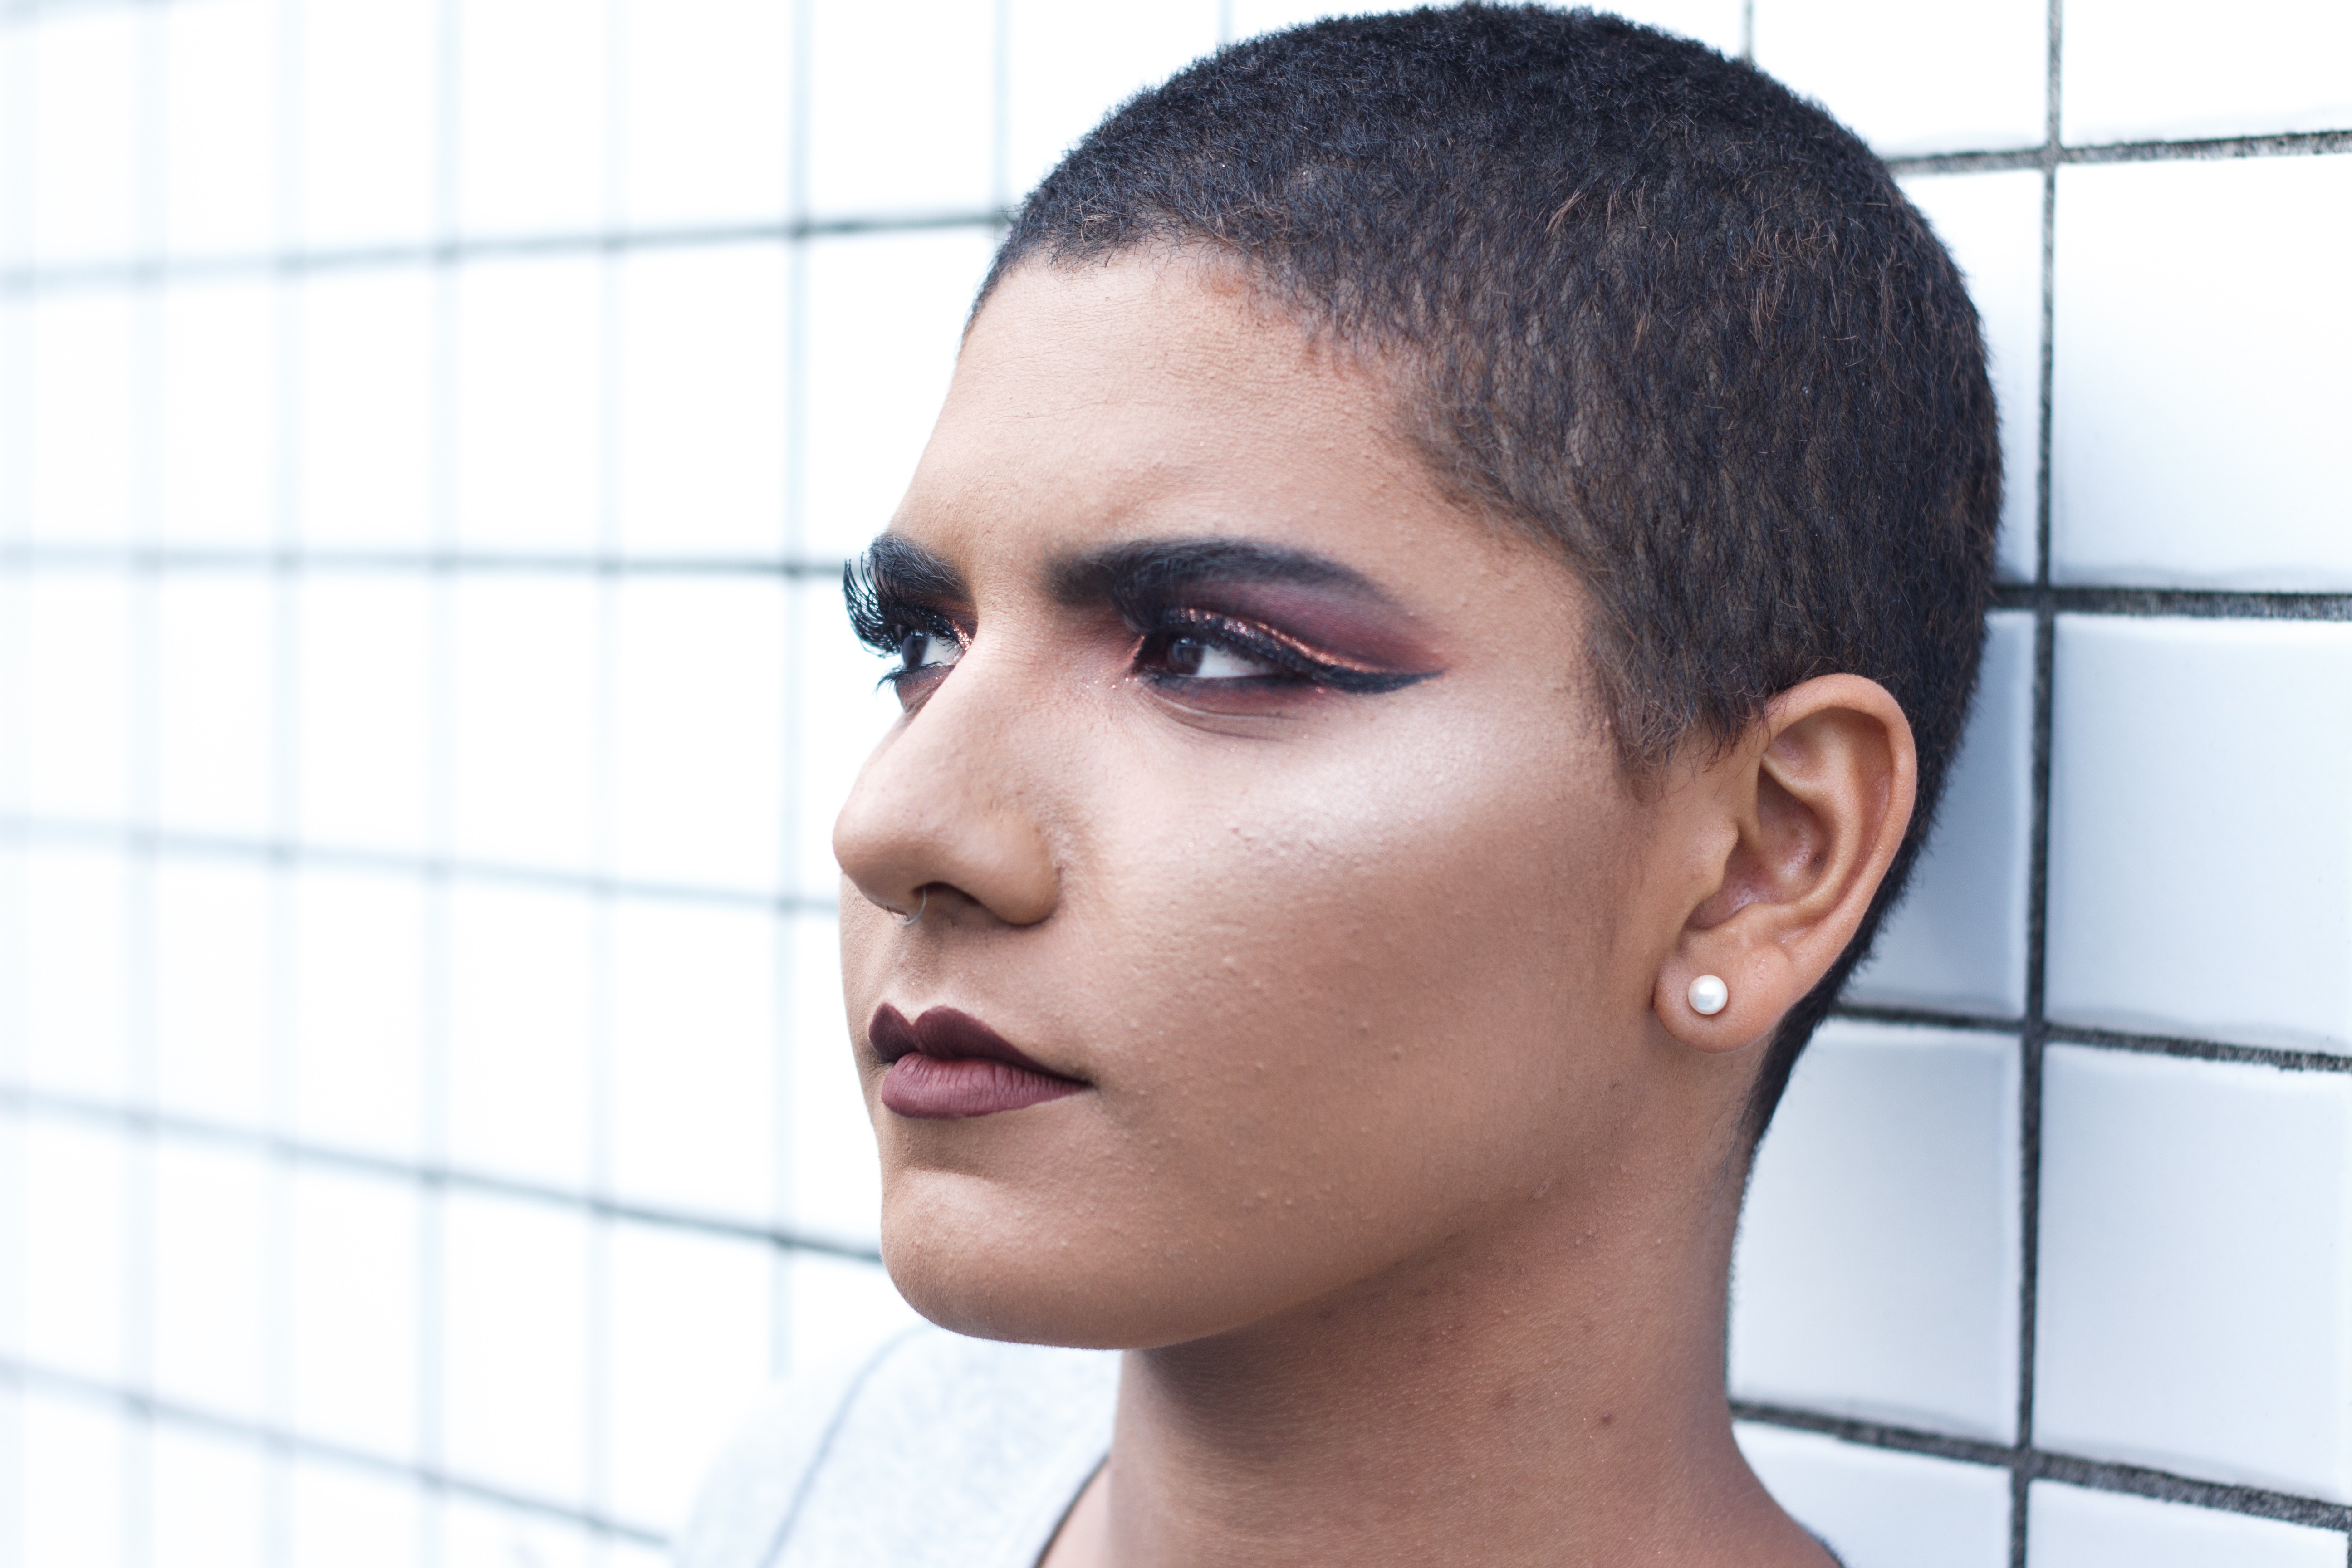
face, hair, eyebrow, forehead, skin, chin, nose, hairstyle, head, cheek, lip, beauty, ear, black hair, jaw, eyelash, eye, neck, human, buzz cut, model, temple